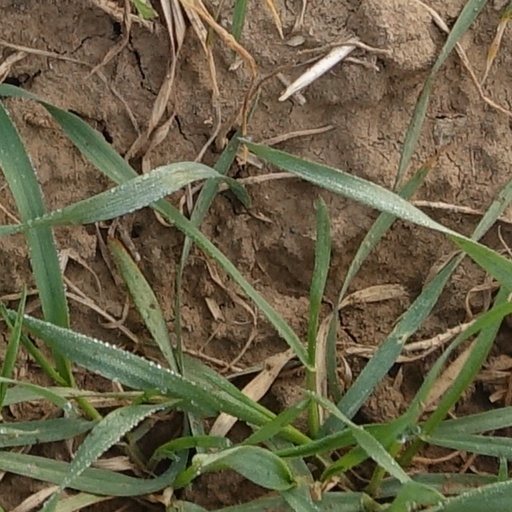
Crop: wheat